Thomas W. Lawson (businessman)

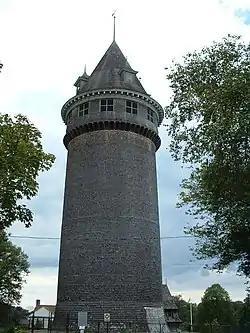
The Lawson Tower, Scituate, Massachusetts. The tower was part of Lawson's Dreamwold estate.

The "Thomas W. Lawson", the only seven-masted schooner ever built, was named after him. Lawson, who was intensely superstitious, wrote the novel "Friday the Thirteenth" in which a broker picks that day on which to bring down Wall Street; the "Thomas W. Lawson", in which he had invested heavily, was wrecked off the Isles of Scilly at 2:30 am GMT on Saturday December 14, 1907, but to Lawson, at home in Boston, it was at that time still Friday the 13th.